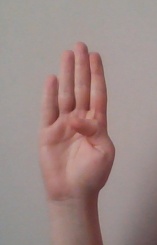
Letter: kaaf